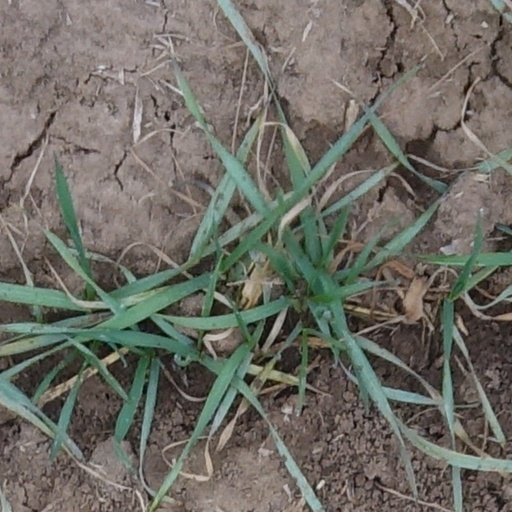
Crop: wheat